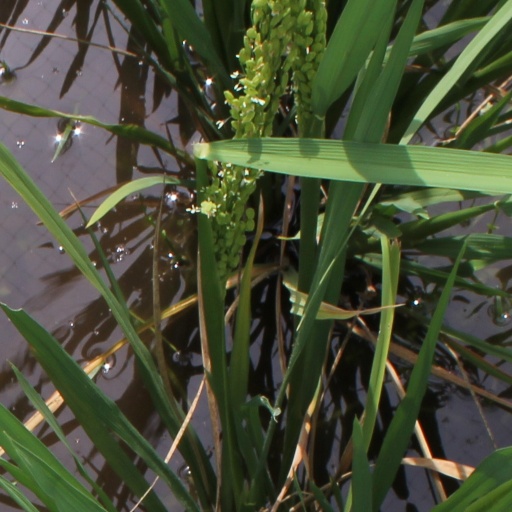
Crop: rice